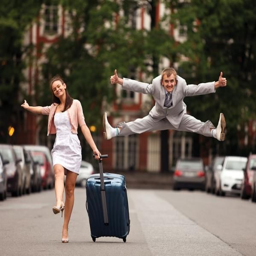
person captured acrobatic movements of professional dancers for a photo series called russian federal city .